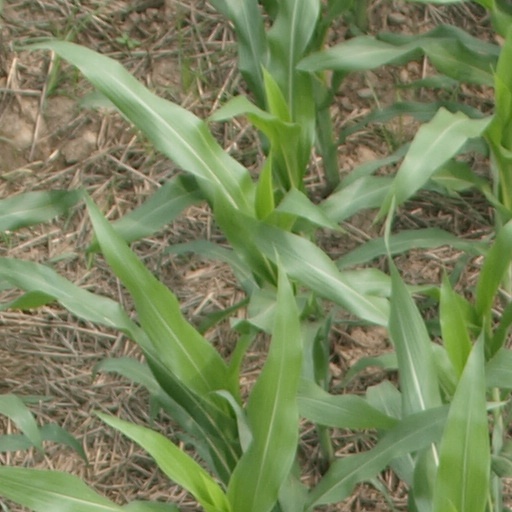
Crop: maize; corn